Statute of Monopolies

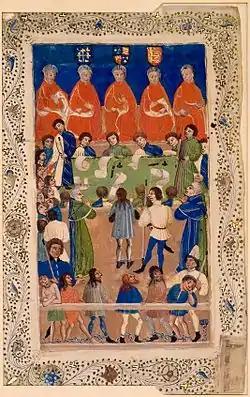
The Court of King's Bench, which the Statute of Monopolies explicitly exempted from its limitations on penal administration

The most important part of the statute is section 6, which lays out the exceptions to the rules preventing any kind of monopoly or patent. It stated that the previous provisions: